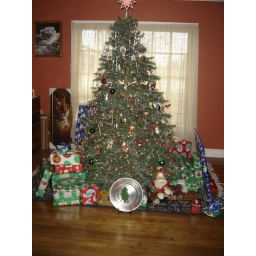
Devin painted the plate in front of the tree for me..it's so pretty!!!